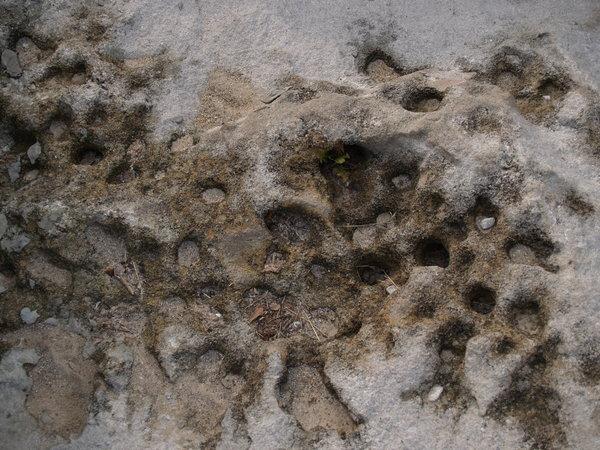
Texture: pitted